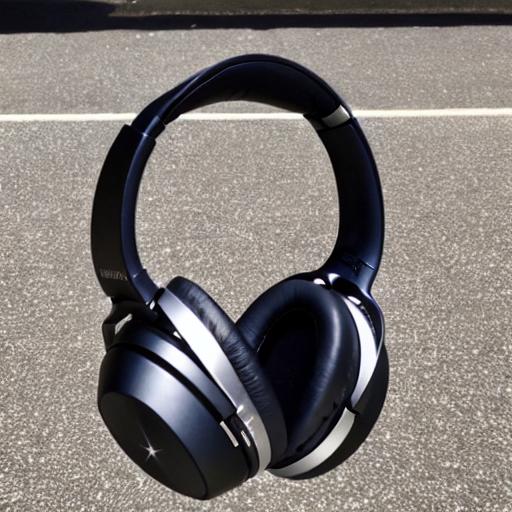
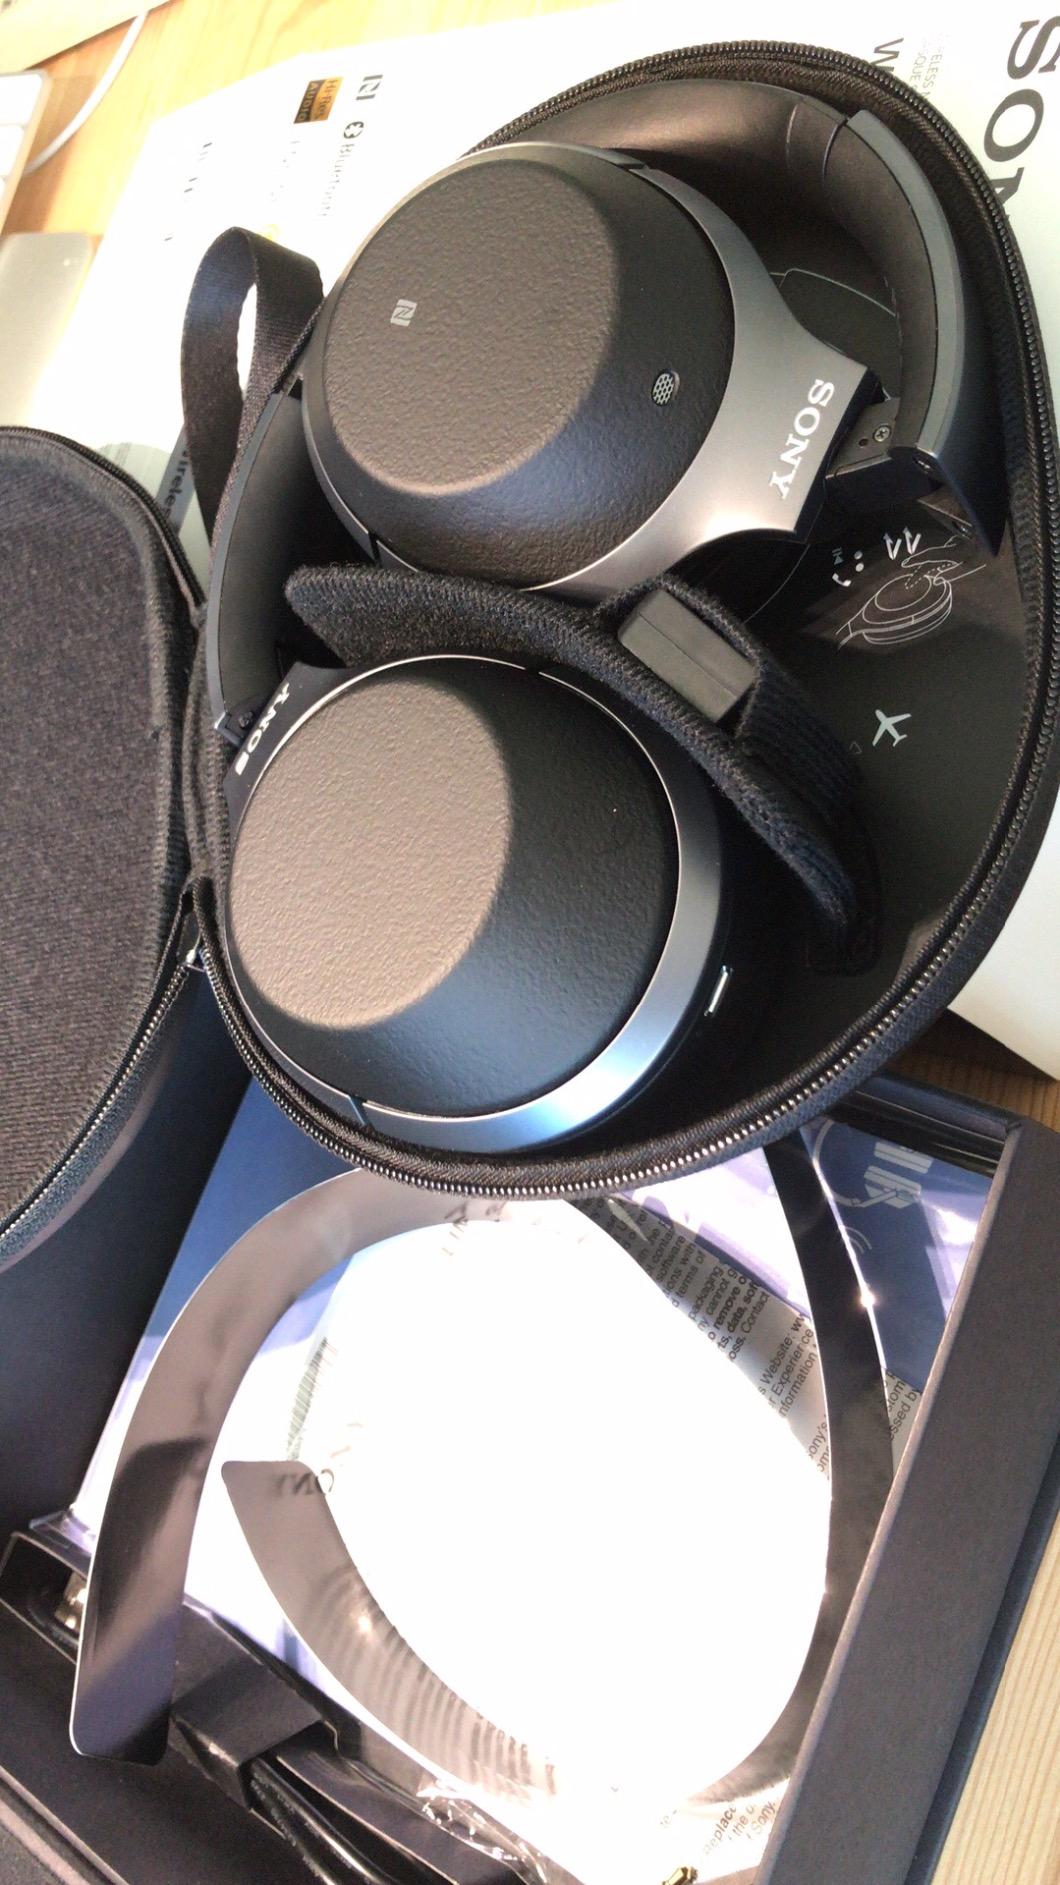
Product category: headphones
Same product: no